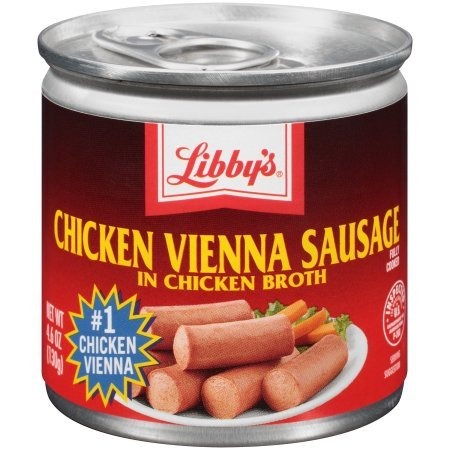
Item Name: Libby's Vienna Sausage in Chicken Broth 4.6 oz. Can (2 Cans)
Value: 2.0
Unit: Count

Price: 1.98